David "Honeyboy" Edwards

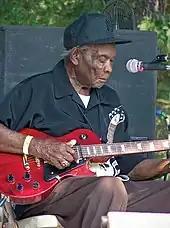
Edwards in performance, Somerset, Kentucky, July 19, 2008

The folklorist Alan Lomax recorded Edwards in Clarksdale, Mississippi, in 1942 for the Library of Congress. Edwards recorded 15 album sides of music, including his songs "Wind Howlin' Blues" and "The Army Blues". He did not record commercially until 1951, when he recorded "Who May Be Your Regular Be" for Arc under the name Mr. Honey. Edwards claimed to have written several well-known blues songs, including "Long Tall Woman Blues" and "Just Like Jesse James". His discography for the 1950s and 1960s amounts to nine songs from seven sessions. From 1974 to 1977, he recorded tracks for his first full-length LP, "I've Been Around", released in 1978 by the independent label Trix Records and produced by the ethnomusicologist Peter B. Lowry. Kansas City Red played for Edwards for a brief period, and Earwig recorded them in 1981, along with Sunnyland Slim and Floyd Jones, for the album "Old Friends Together for the First Time".